Pine Crest School

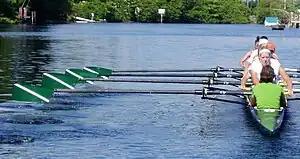
Crew Team at Pine Crest

The crew team attends regattas most weekends from February through May and sends over 20 rowers each year to the preliminaries for the CRASH-B Sprints. In 2010, the varsity women's team placed second at the SRAA (Scholastic Rowing Association of America) championships. and in 2012 the varsity men's team placed second in the lightweight eight event at the SRAA (Scholastic Rowing Association of America) championships. In 2017, the men's and women's varsity crew teams attended the Head of the Charles regatta in Boston, Massachusetts.